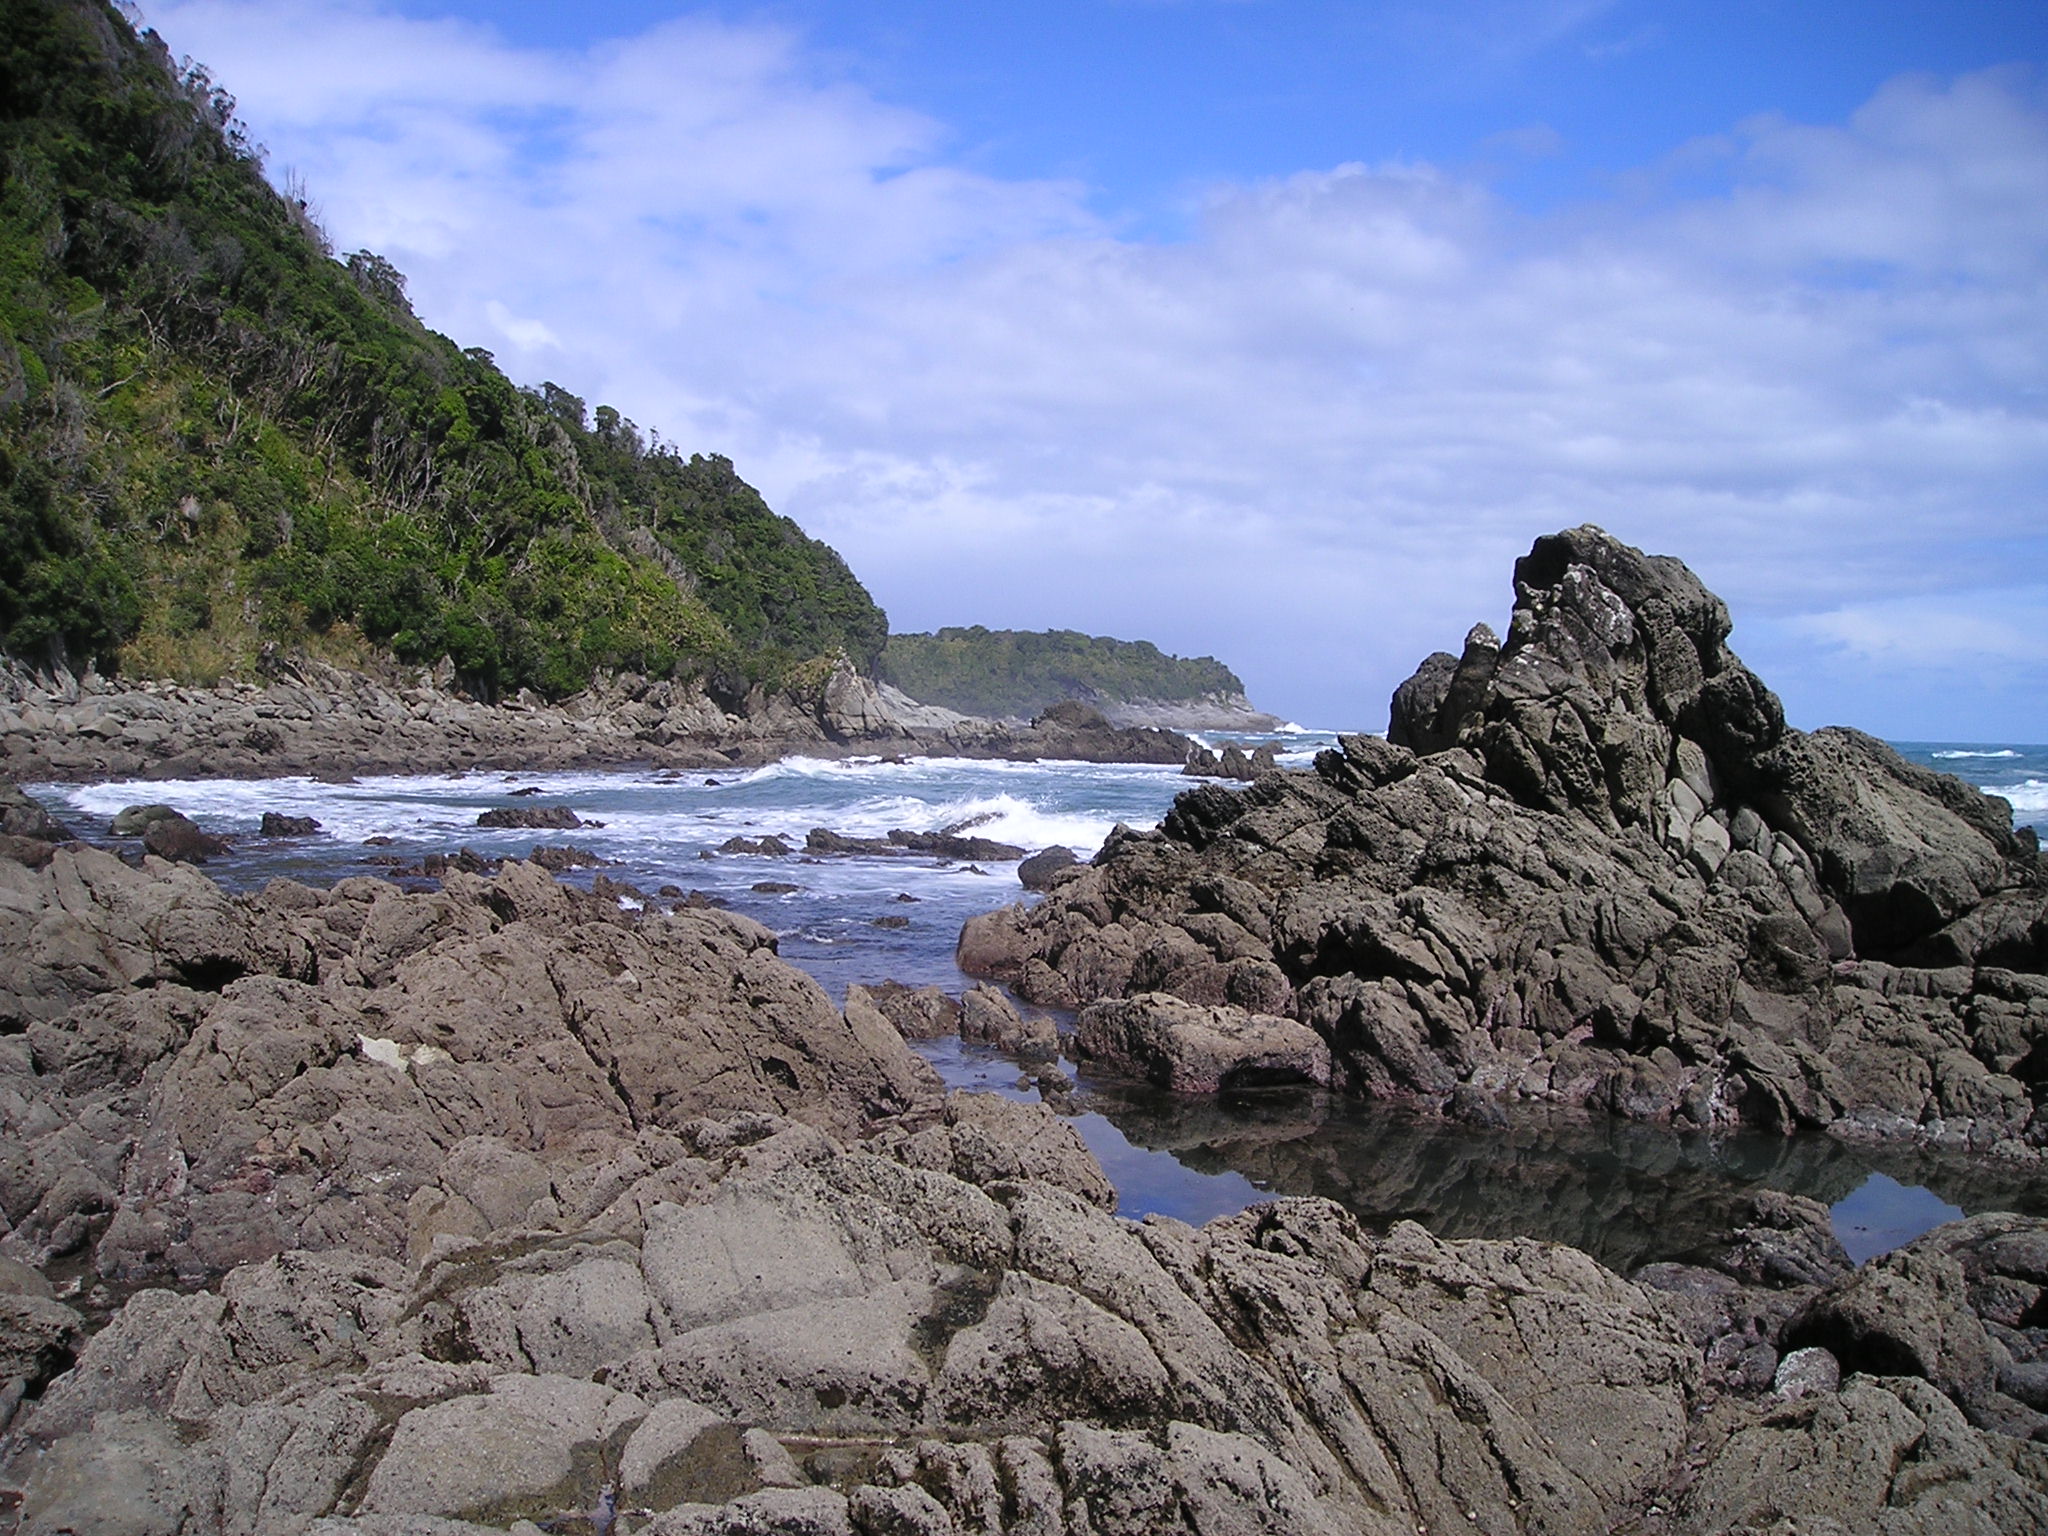
beach, landscape, sea, coast, rock, ocean, mountain, shore, wave, vacation, cliff, cove, bay, terrain, material, body of water, stones, geology, new zealand, cape, landform, south island, geographical feature